Eric Lindros trade

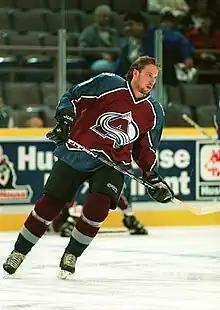
Peter Forsberg with the Colorado Avalanche

Gil Stein, president of the NHL, indicated that the league would not take disciplinary action against Aubut, and the Rangers did not challenge the arbitrator's decision. Stein further stated that as of August 1, all trades needed to be confirmed with the league office by all involved parties before they would be considered consummated.